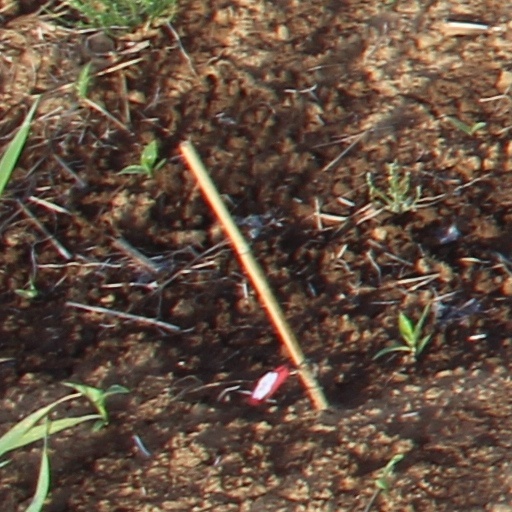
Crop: wheat